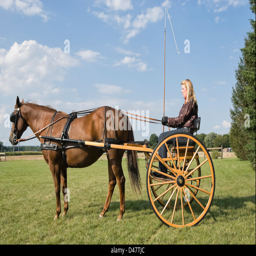
woman driving a wooden horse cart with whip in hand , side view , stopped